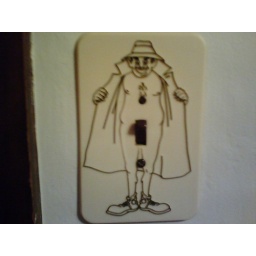
This is a light switch plate at a house in iowa.